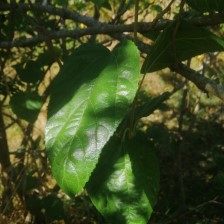
Variety: BlackAustralia